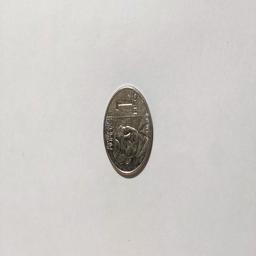
Label: 1_New_Front